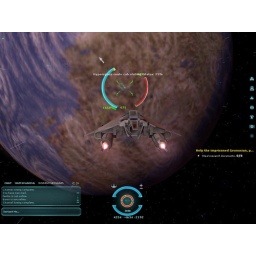
My ship in Corellian space. (My home planet)